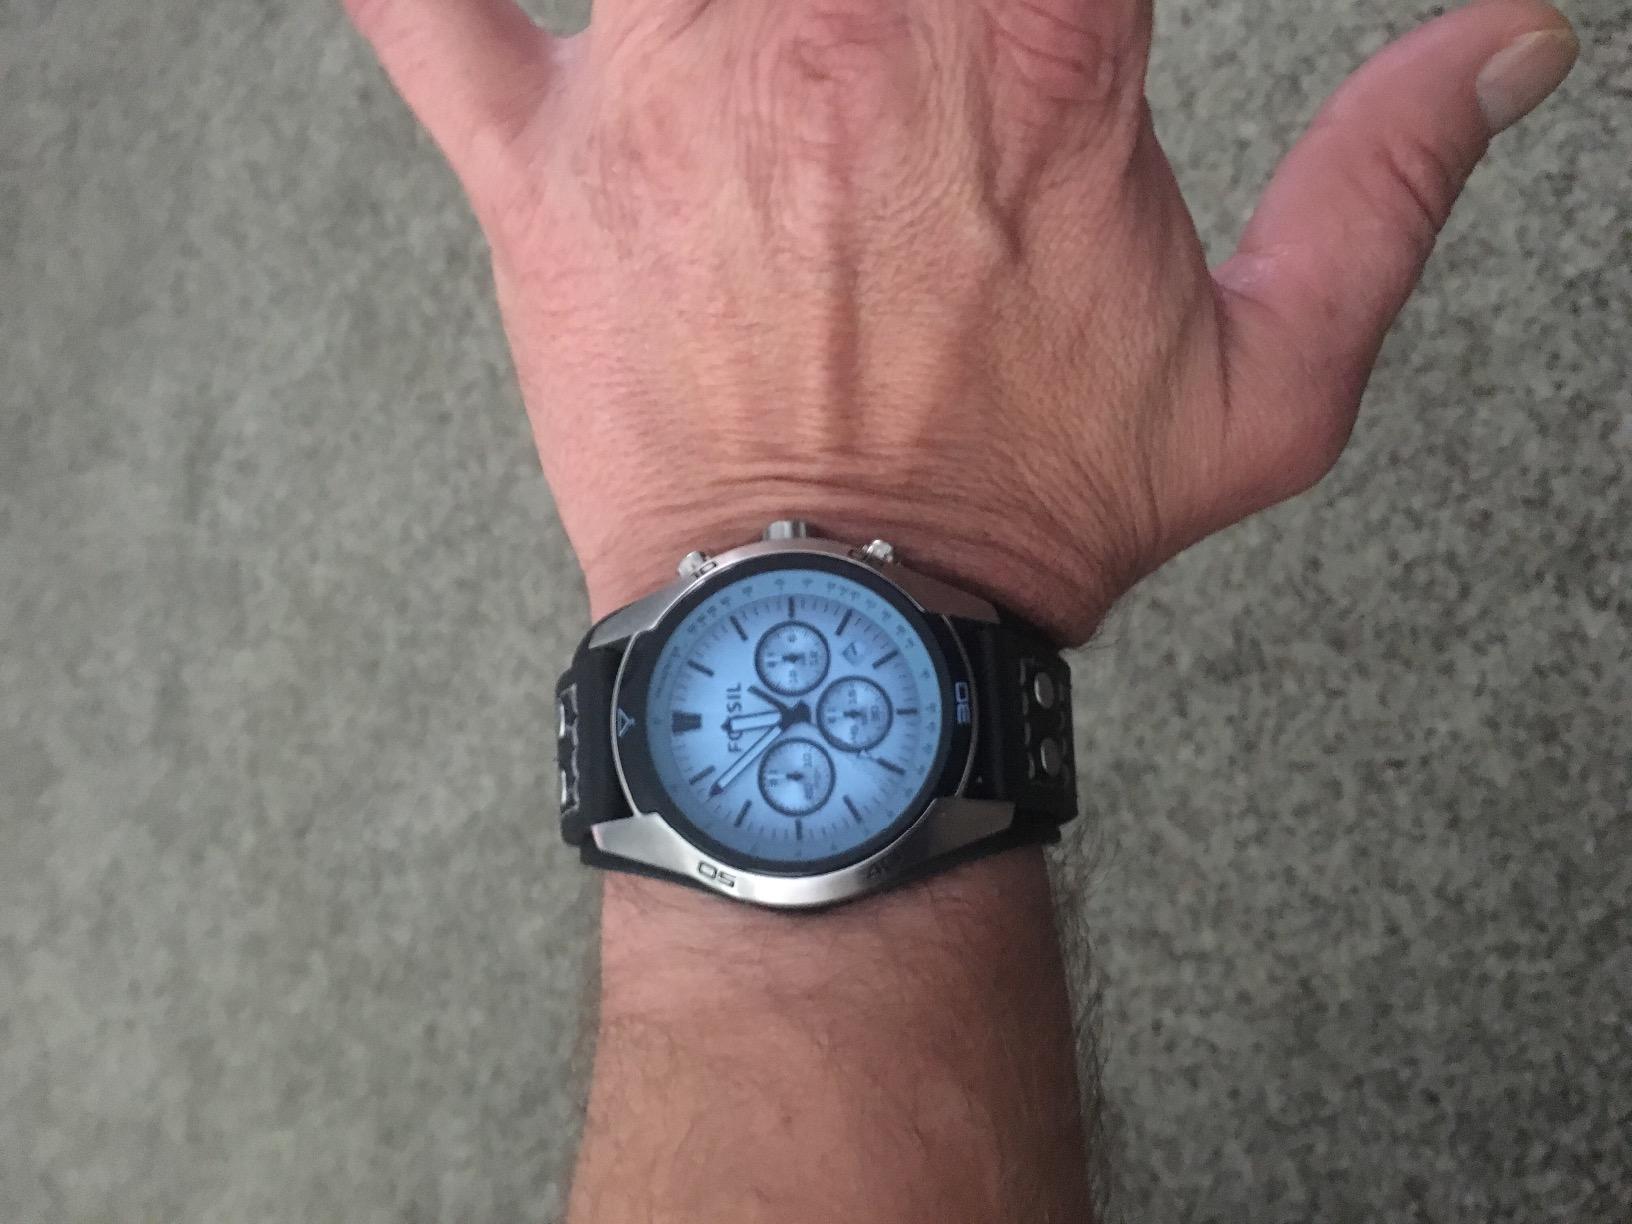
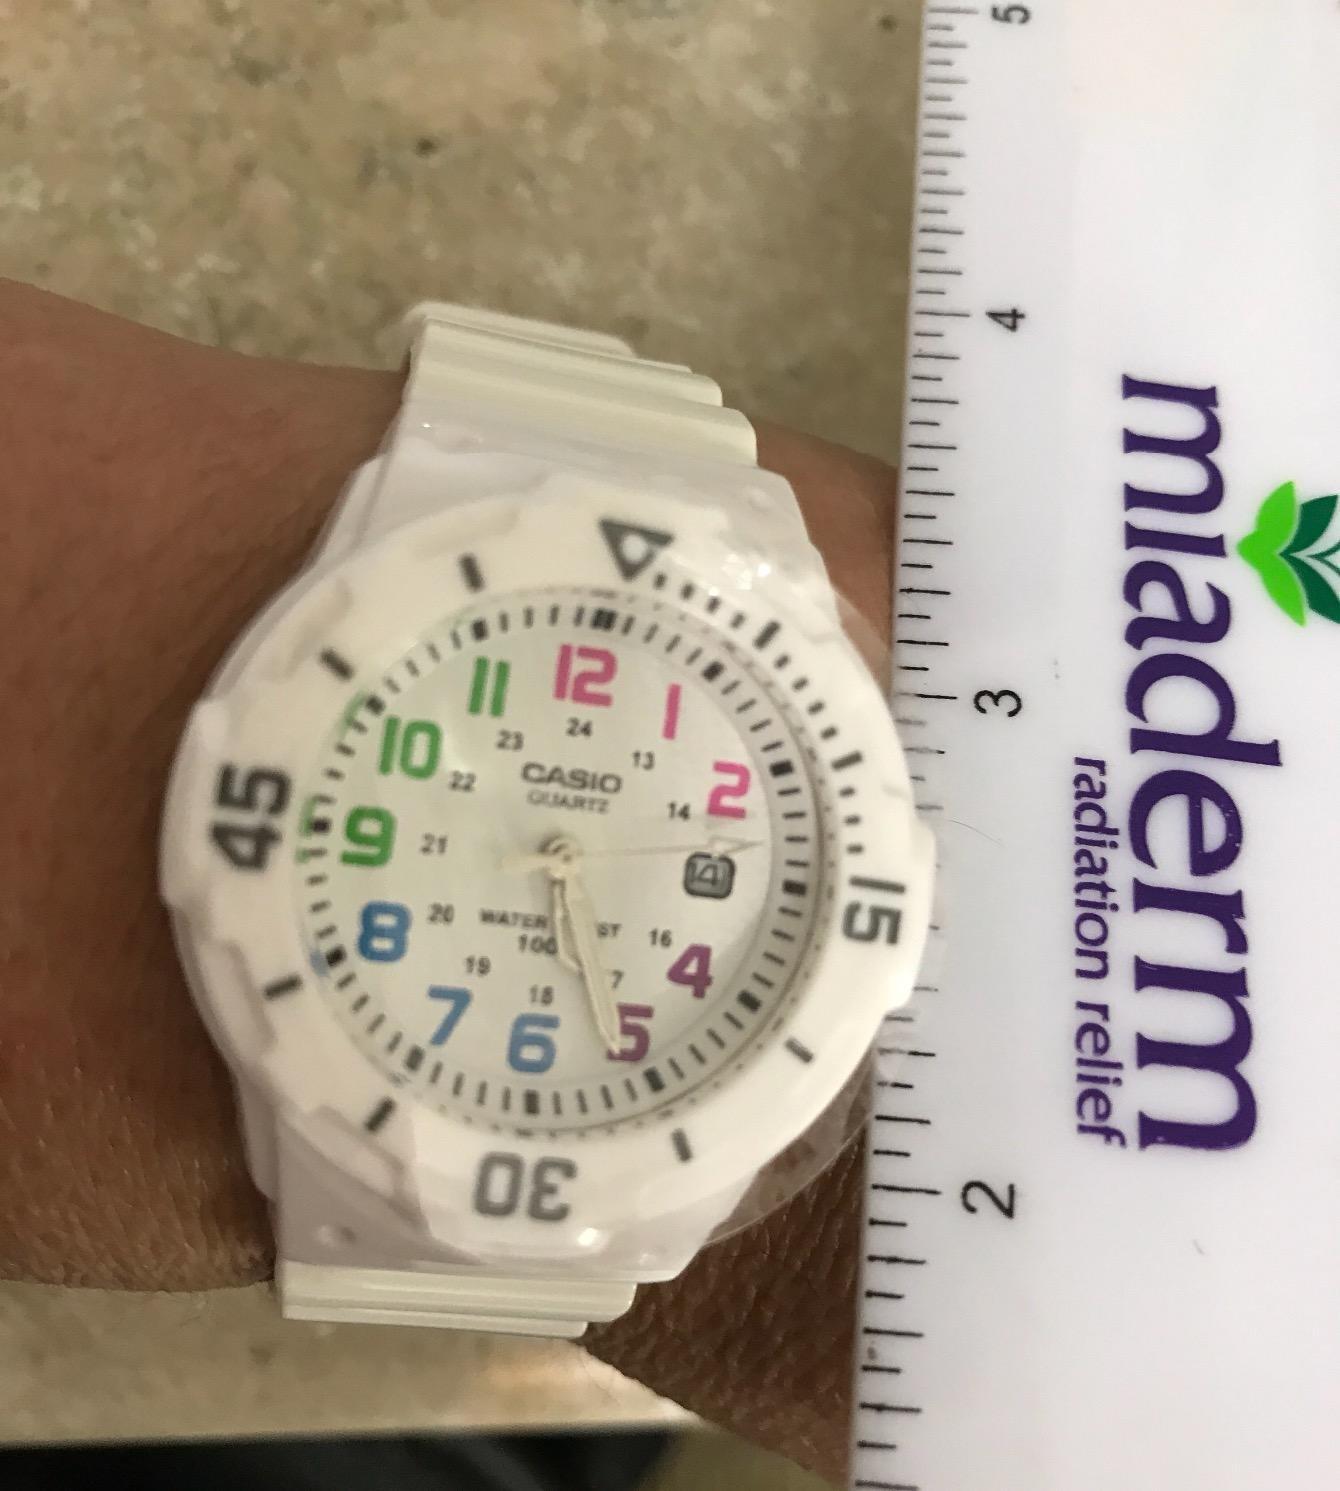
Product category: accessories_watch
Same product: no